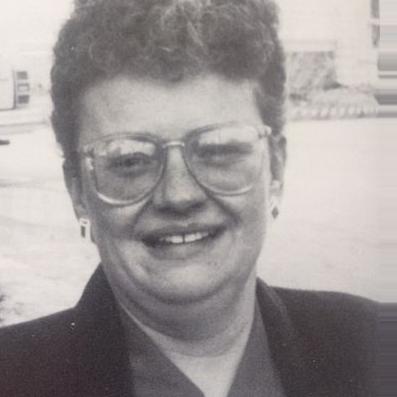
Age: 39